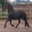
Label: horse